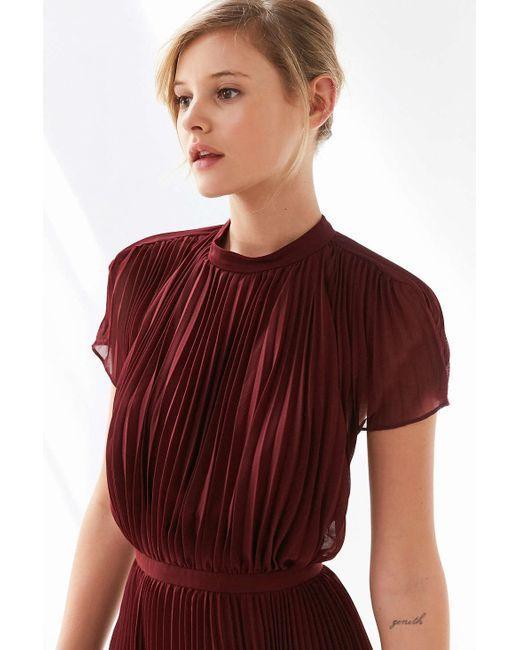
Halbarm weinrot Rundhalsausschnitt Midi für Damen